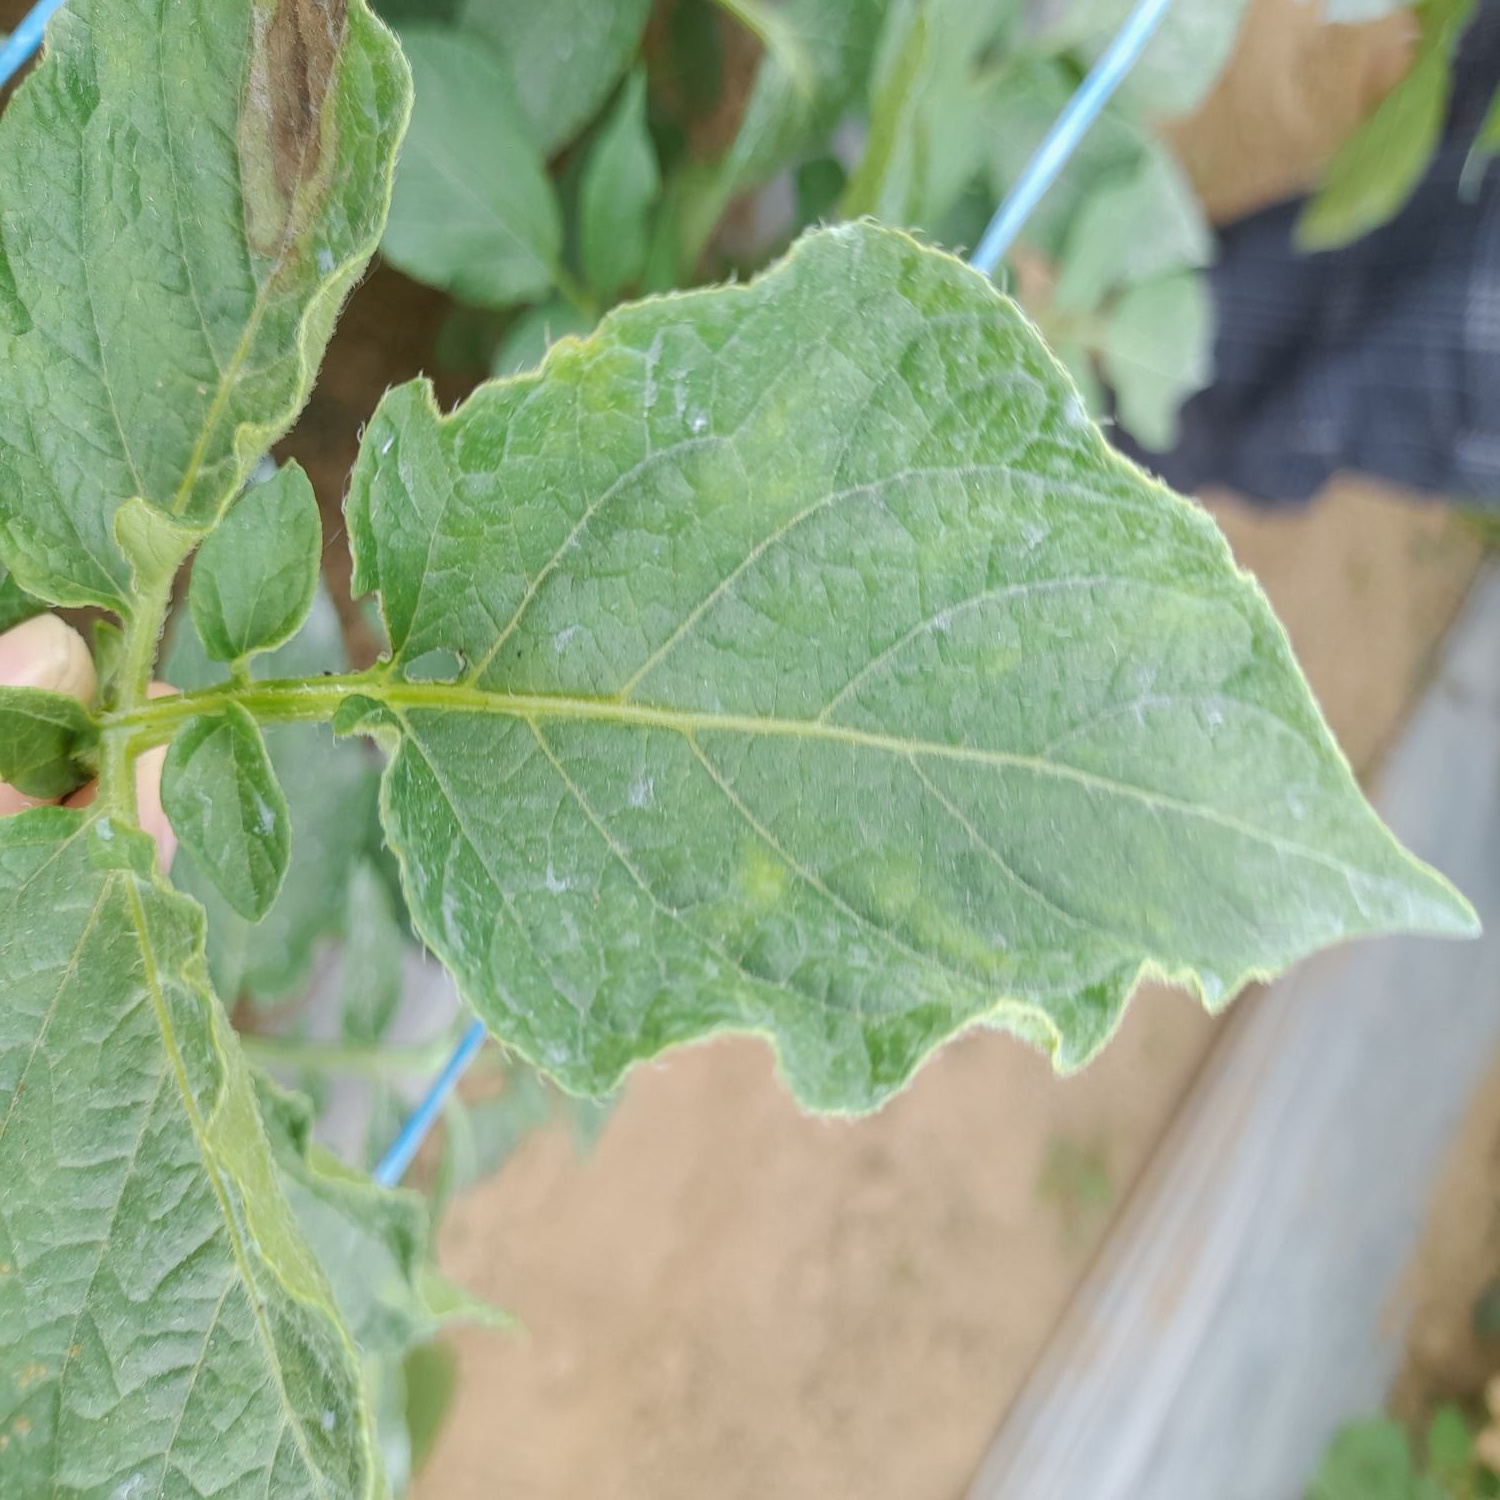
Etiqueta: Virus